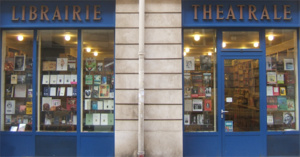
Paris (Île-de-France, France)
La Librairie théâtrale est une librairie spécialisée en théâtre et arts du spectacle. Elle a été créée en 1840. Elle est située dans le quartier de l’Opéra-Comique à Paris, dans le 2ᵉ arrondissement.